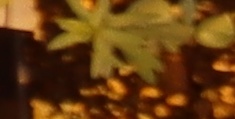
Label: Flax